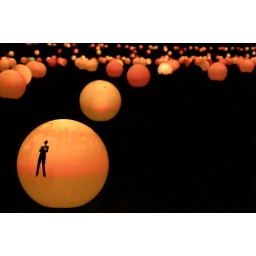
Man in black on an orange ball